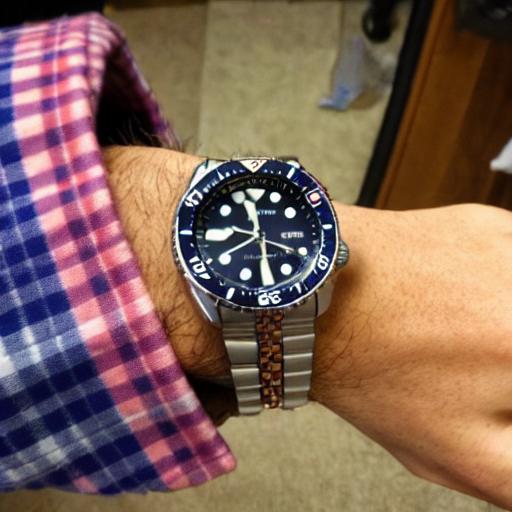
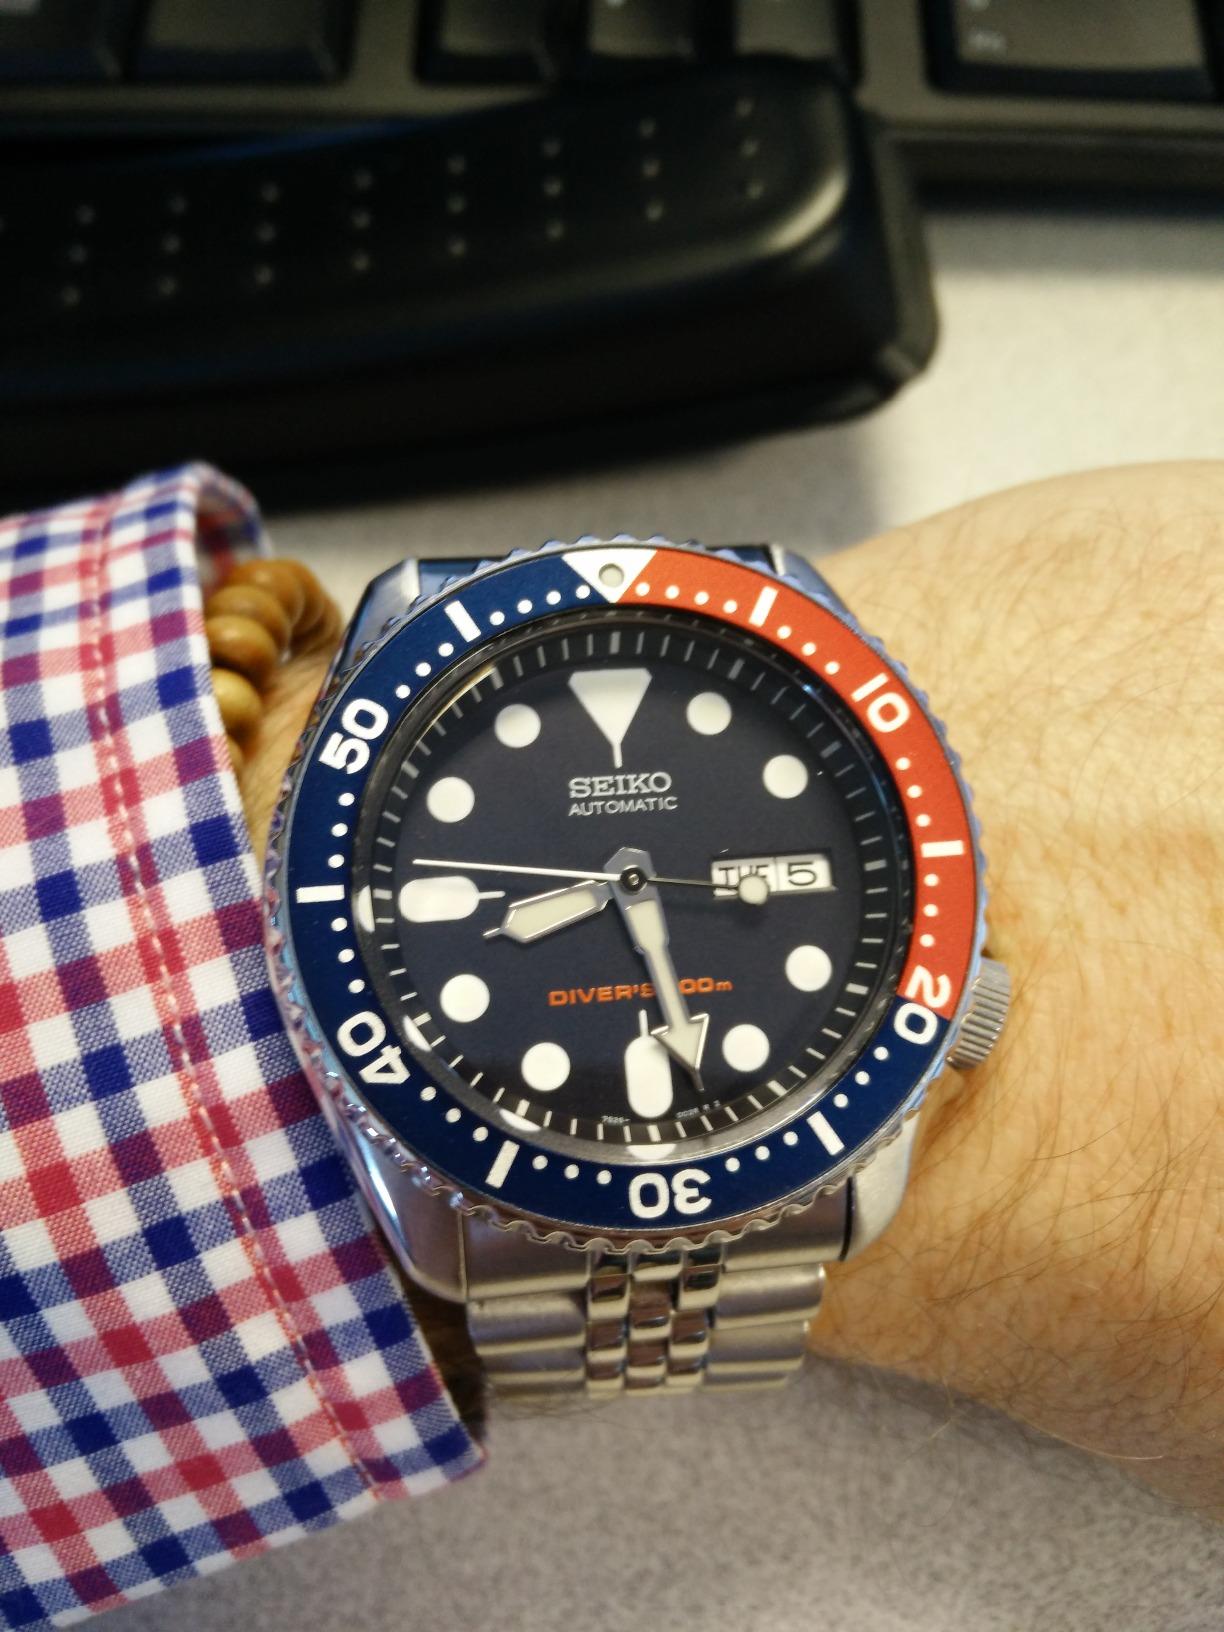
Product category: accessories_watch
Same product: no